International University Sports Federation

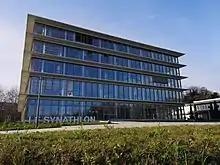
Headquarters in Lausanne.

The International University Sports Federation (FISU) is responsible for the organization and governance of worldwide sports competitions for student-athletes between the ages of 17 and 25. It was founded in 1949 as the world governing body of national university sports organizations and currently has 165 member associations (National University Sport Federations) from five continents. Between 1949 and 2011, it was based in Brussels (Belgium); it was relocated to Lausanne (Switzerland) since 2011.